Mari Fasting

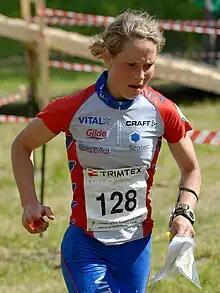
Mari Fasting (Siggerud 2008)

Mari Fasting (born 1 March 1985) is a Norwegian orienteering competitor and ski mountaineer. She is a two-time Junior World Orienteering Champion. She represents the club NTNUI of Trondheim, and is related to the ski mountaineer Ola Berger.